Lyric Center for the Arts

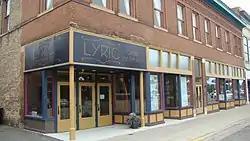
The Lyric Center today

The theater was originally built as a vaudeville/movie theater and opera house in 1912. Architects Franklin Ellerbe, Olin Round and William Sullivan (located in the Palladio Building in Duluth, Minnesota) designed the building in 1911. Virginia businessman Henry Sigel commissioned the architects to design an opera house to be built on the site of the McGarry Hotel, which burned to the ground during the catastrophic fire in Virginia in 1900.